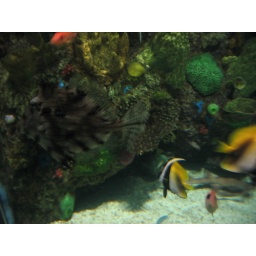
Another shot of the weird fish, along with some other, more colorful fish in the habitat at the Coral Reef exhibit.